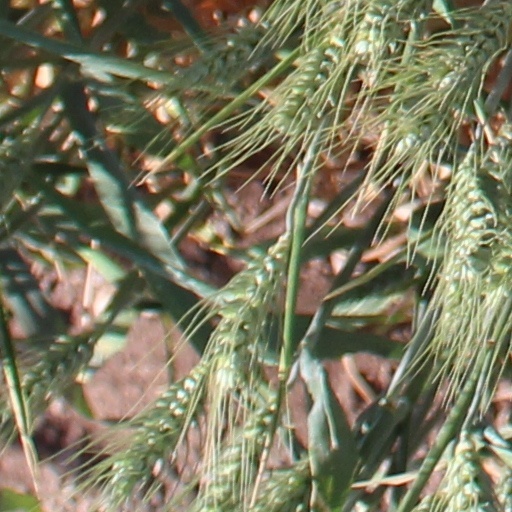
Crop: wheat